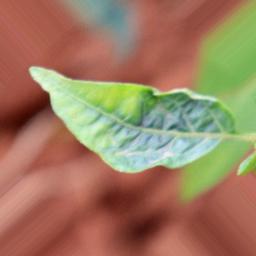
Label: nutritional